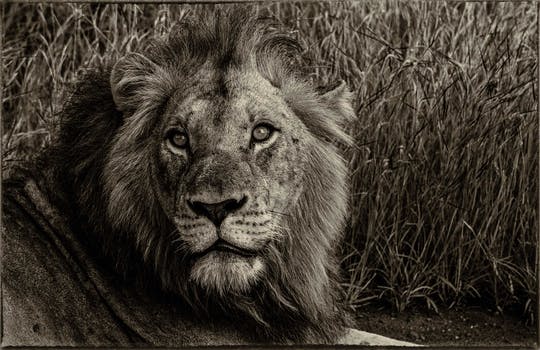
Label: No Watermark